VI Corps (Continuation War)

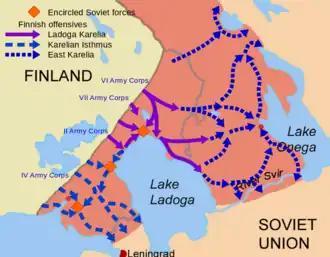
Map depicting the Finnish offensive operations in Karelia carried out in the Summer and Autumn of 1941 during Operation Barbarossa. The furthest advance of Finnish units and borders for both before and after the Winter War are shown.

The Army of Karelia's plan for the 1941 Finnish invasion of Ladoga Karelia was to break the enemy lines north of Lake Yanisyarvi, destroying enemy formations on the isthmus between Lake Ladoga and Lake Yanisyarvi. The attack would then continue to the Svir and Lake Onega. As part of this operation, VI Corps would have the 11th Division attack south towards Lake Yanisyarvi between Vyartsilya and Korpiselkä, while the 5th Division initially attacked Korpiselkä and Tjokki, from where it would continue to Uuksu via Lake Tolvayarvi.